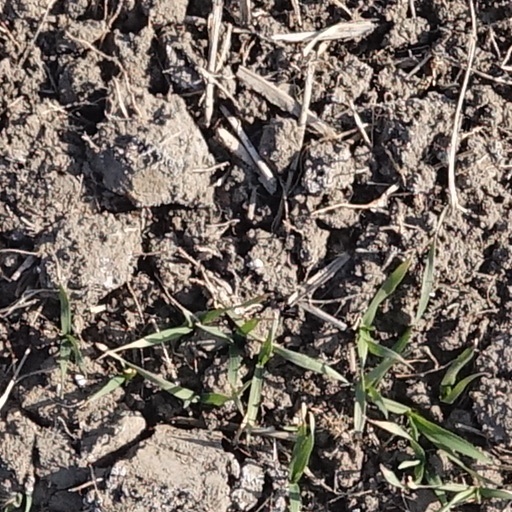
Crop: wheat